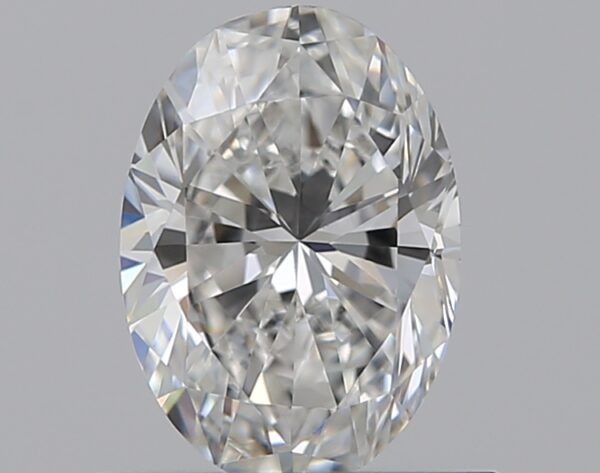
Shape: oval
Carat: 0.7
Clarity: VVS2
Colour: F
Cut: VG
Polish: EX
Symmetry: GD
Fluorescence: N
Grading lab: GIA
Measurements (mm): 6.81 x 4.8 x 3.16